Polish Coal Trunk-Line

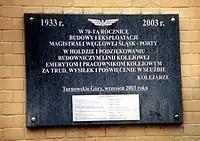
A plaque erected in 2003 for 70-years anniversary of Coal Trunkline construction in Tarnowskie Góry

It crosses the central part of the country, from the coal mines and steelworks of Upper Silesia in the South to the Baltic Sea port of Gdynia in the North. The line is used mostly by freight trains: passenger connections on it are few. Constructed in the late 1920s and early 1930s, it was one of the biggest investments of the Second Polish Republic.